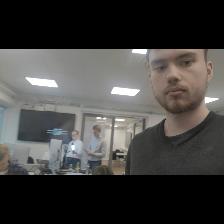
Label: Human